Atholstan Mahoney

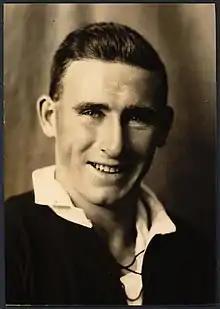
Mahoney in 1935

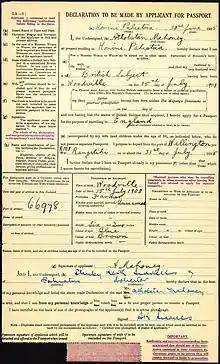
Atholstan Mahoney passport application (1935)

Atholstan Mahoney (15 July 1908 – 13 July 1979) was a New Zealand rugby union player. A loose forward, Mahoney represented Bush at a provincial level, and was a member of the New Zealand national side, the All Blacks, from 1929 to 1936. He played 26 matches for the All Blacks including four internationals.